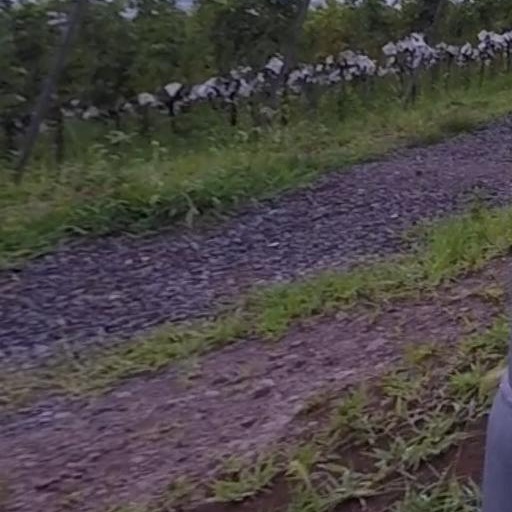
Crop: grape